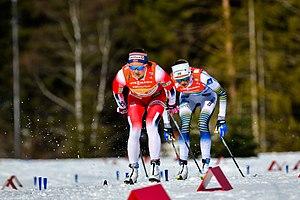
Ingvild Flugstad Østberg, née le 9 novembre 1990 à Gjøvik, est une fondeuse norvégienne qui a commencé sa carrière internationale en 2008. Elle devient championne olympique du sprint par équipes, avec Marit Bjørgen, lors des Jeux olympiques de Sotchi en 2014, édition où elle remporte également la médaille d'argent du sprint. En 2018 à Pyeongchang, elle remporte le relais avec Astrid Uhrenholdt Jacobsen, Ragnhild Haga et Marit Bjørgen. Championne du monde du relais lors des mondiaux 2015 de Falun, elle remporte cinq médailles mondiales lors de l'édition 2019 à Seefeld, l'argent sur le skiathlon, le trente kilomètres et le relais, le bronze sur le dix kilomètres et le relais par équipes.